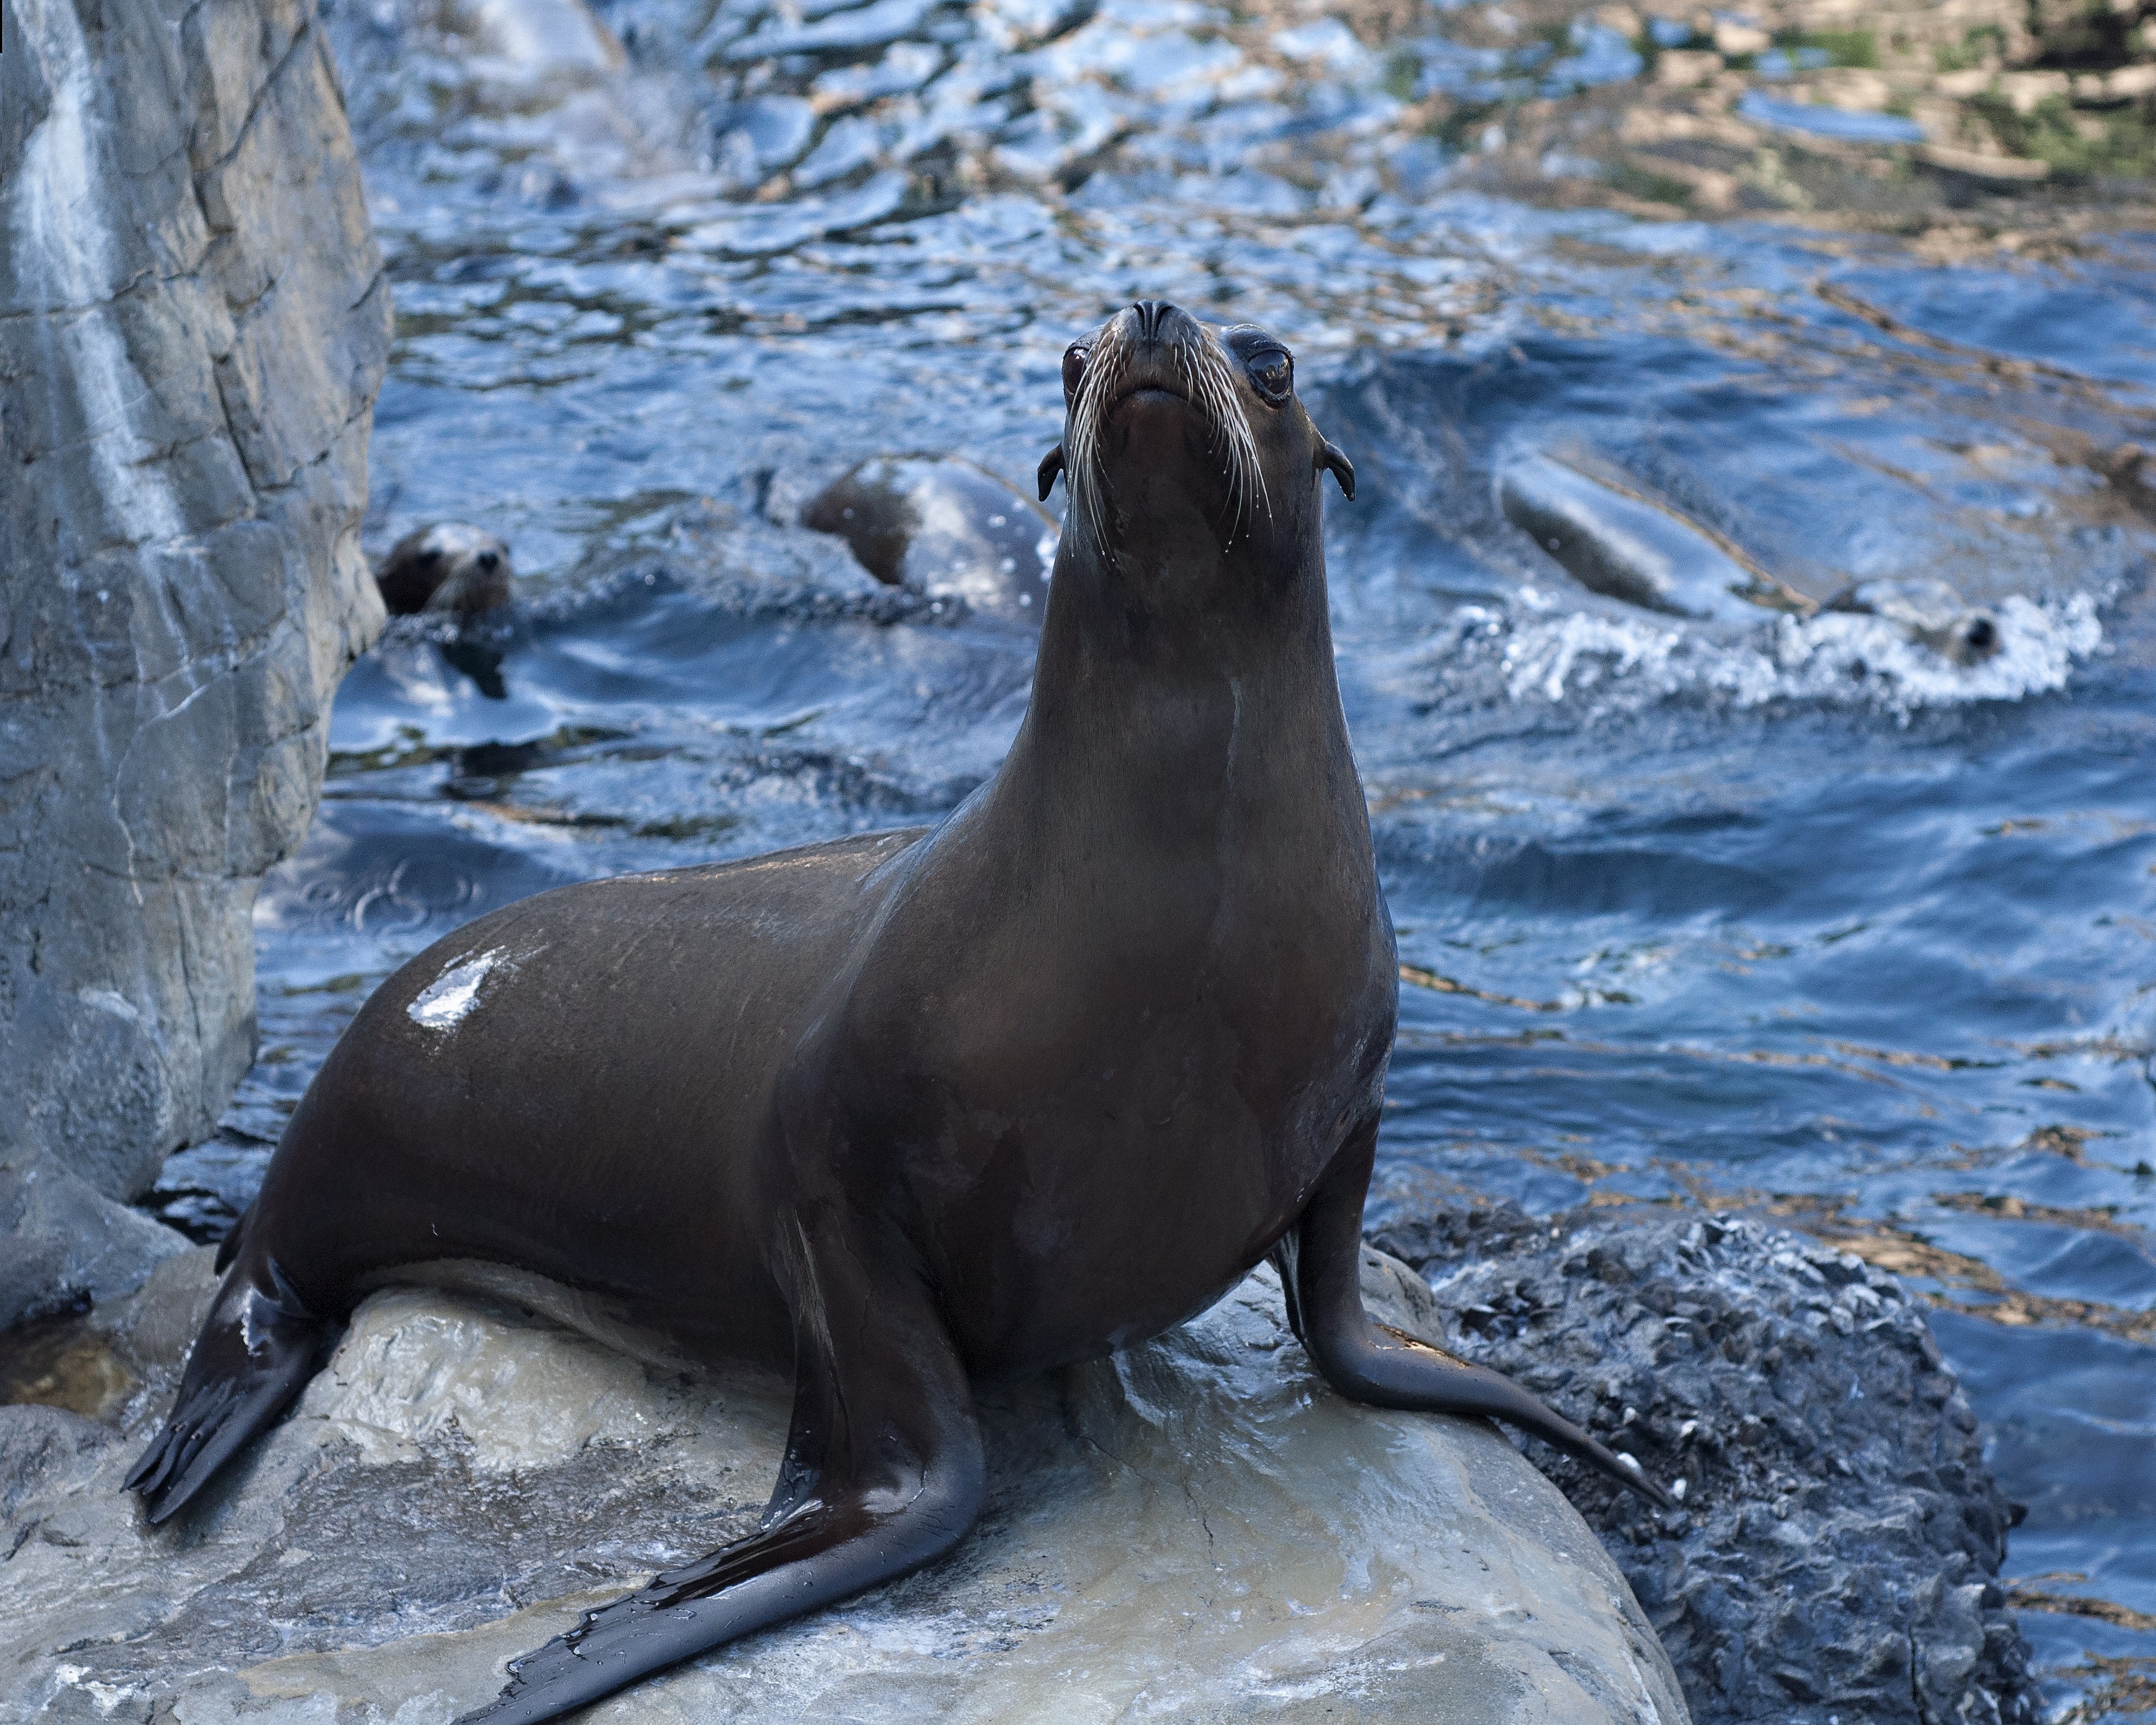
sea, ocean, wildlife, zoo, young, mammal, fauna, sea lion, animals, seals, vertebrate, mamals, harbor seal, marine mammal